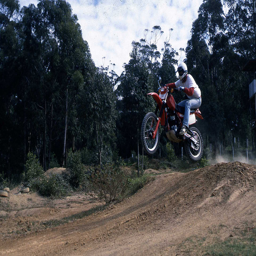
a man in a helmet riding on a dirt bike
A man who is making a jump on a dirt bike.
Extreme your motorcycle rider going off from ump.
a rider jumping a dirt bike over a small hill.
A young person ridding a dirt bike jumps it into the air over a small hill.